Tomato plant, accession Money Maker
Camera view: horizontal (90 deg, fisheye); turntable rotation: 240 degrees
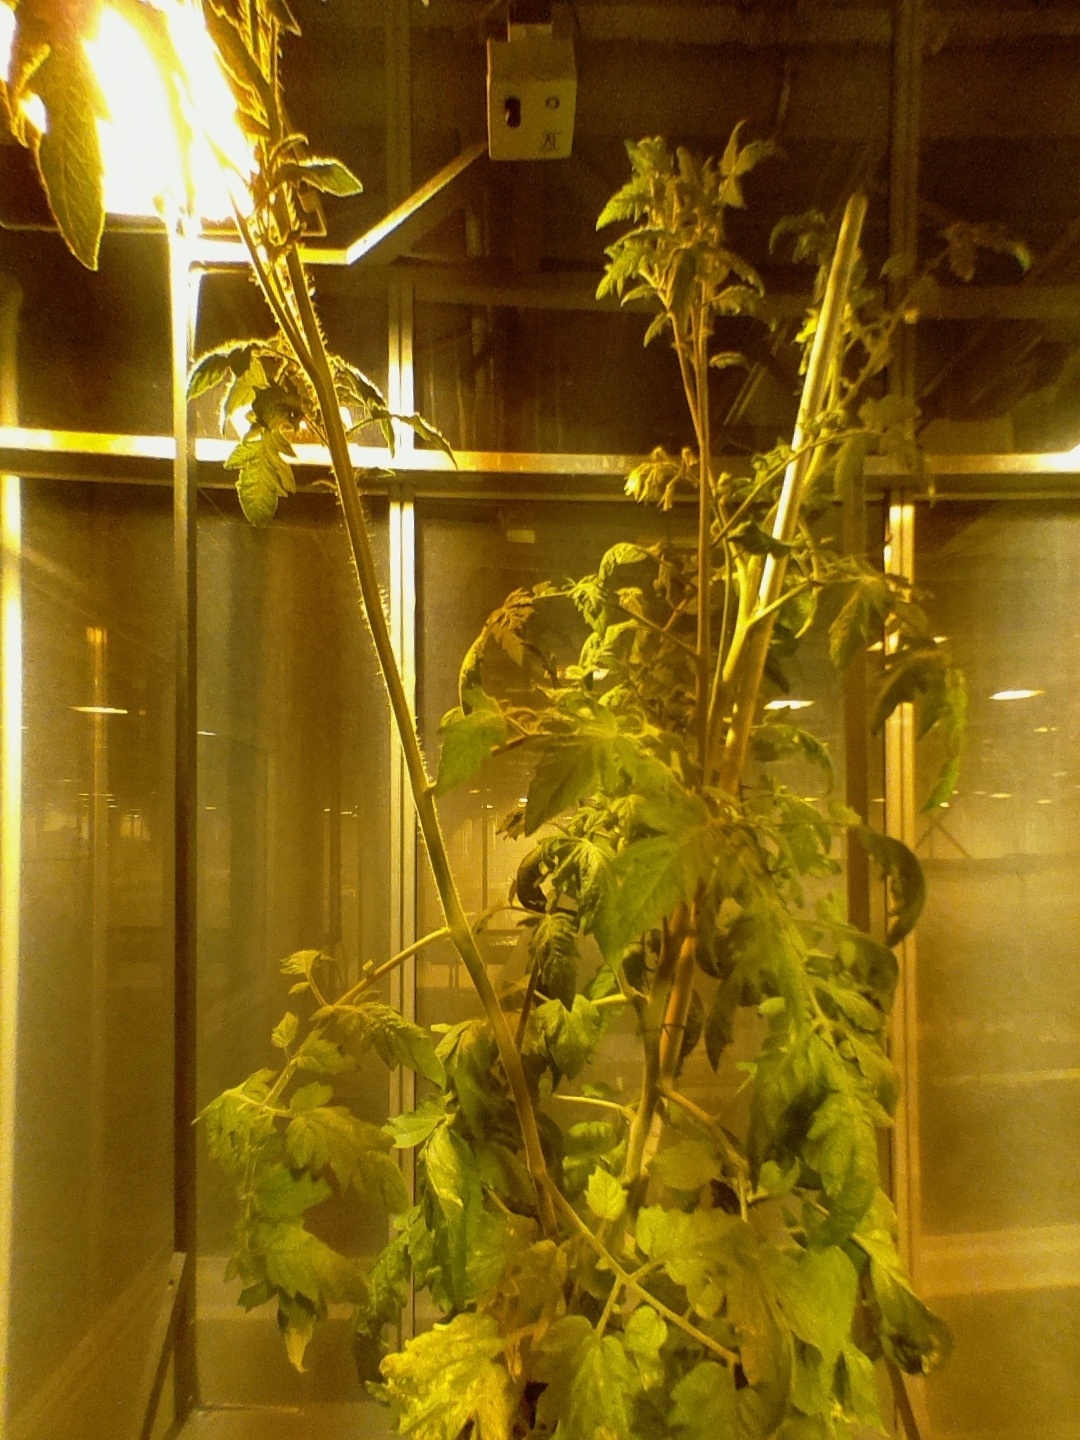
BBCH growth stage 72: 20%-30% of final fruit size